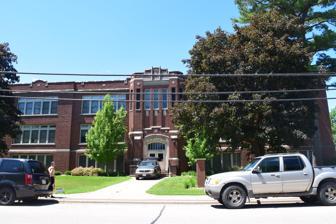
Building: Lincoln School (Shawano, Wisconsin)
Country: United States of America
Year built: 1925
United States historic place Lincoln School U.S. National Register of Historic Places Location 237 S. Sawyer St. Shawano, Wisconsin Coordinates 44°46′44″N 88°36′28″W / 44.77889°N 88.60778°W / 44.77889; -88.60778 Built 1924-1925 Architect Parkinson & Dockendorff Architectural style Collegiate Gothic NRHP reference No. 13000865 Added to NRHP November 7, 2013 The Lincoln School is located in Shawano, Wisconsin . Description The school houses classes for grades from kindergarten through 8th grade. It was built to replace a previous school that had been destroyed after a fire. The school's design was advanced for the time, featuring showers, a fireplace, manual training and domestic sciences rooms, and a dental office. References